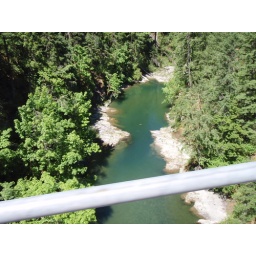
HIgh bridge over cool water